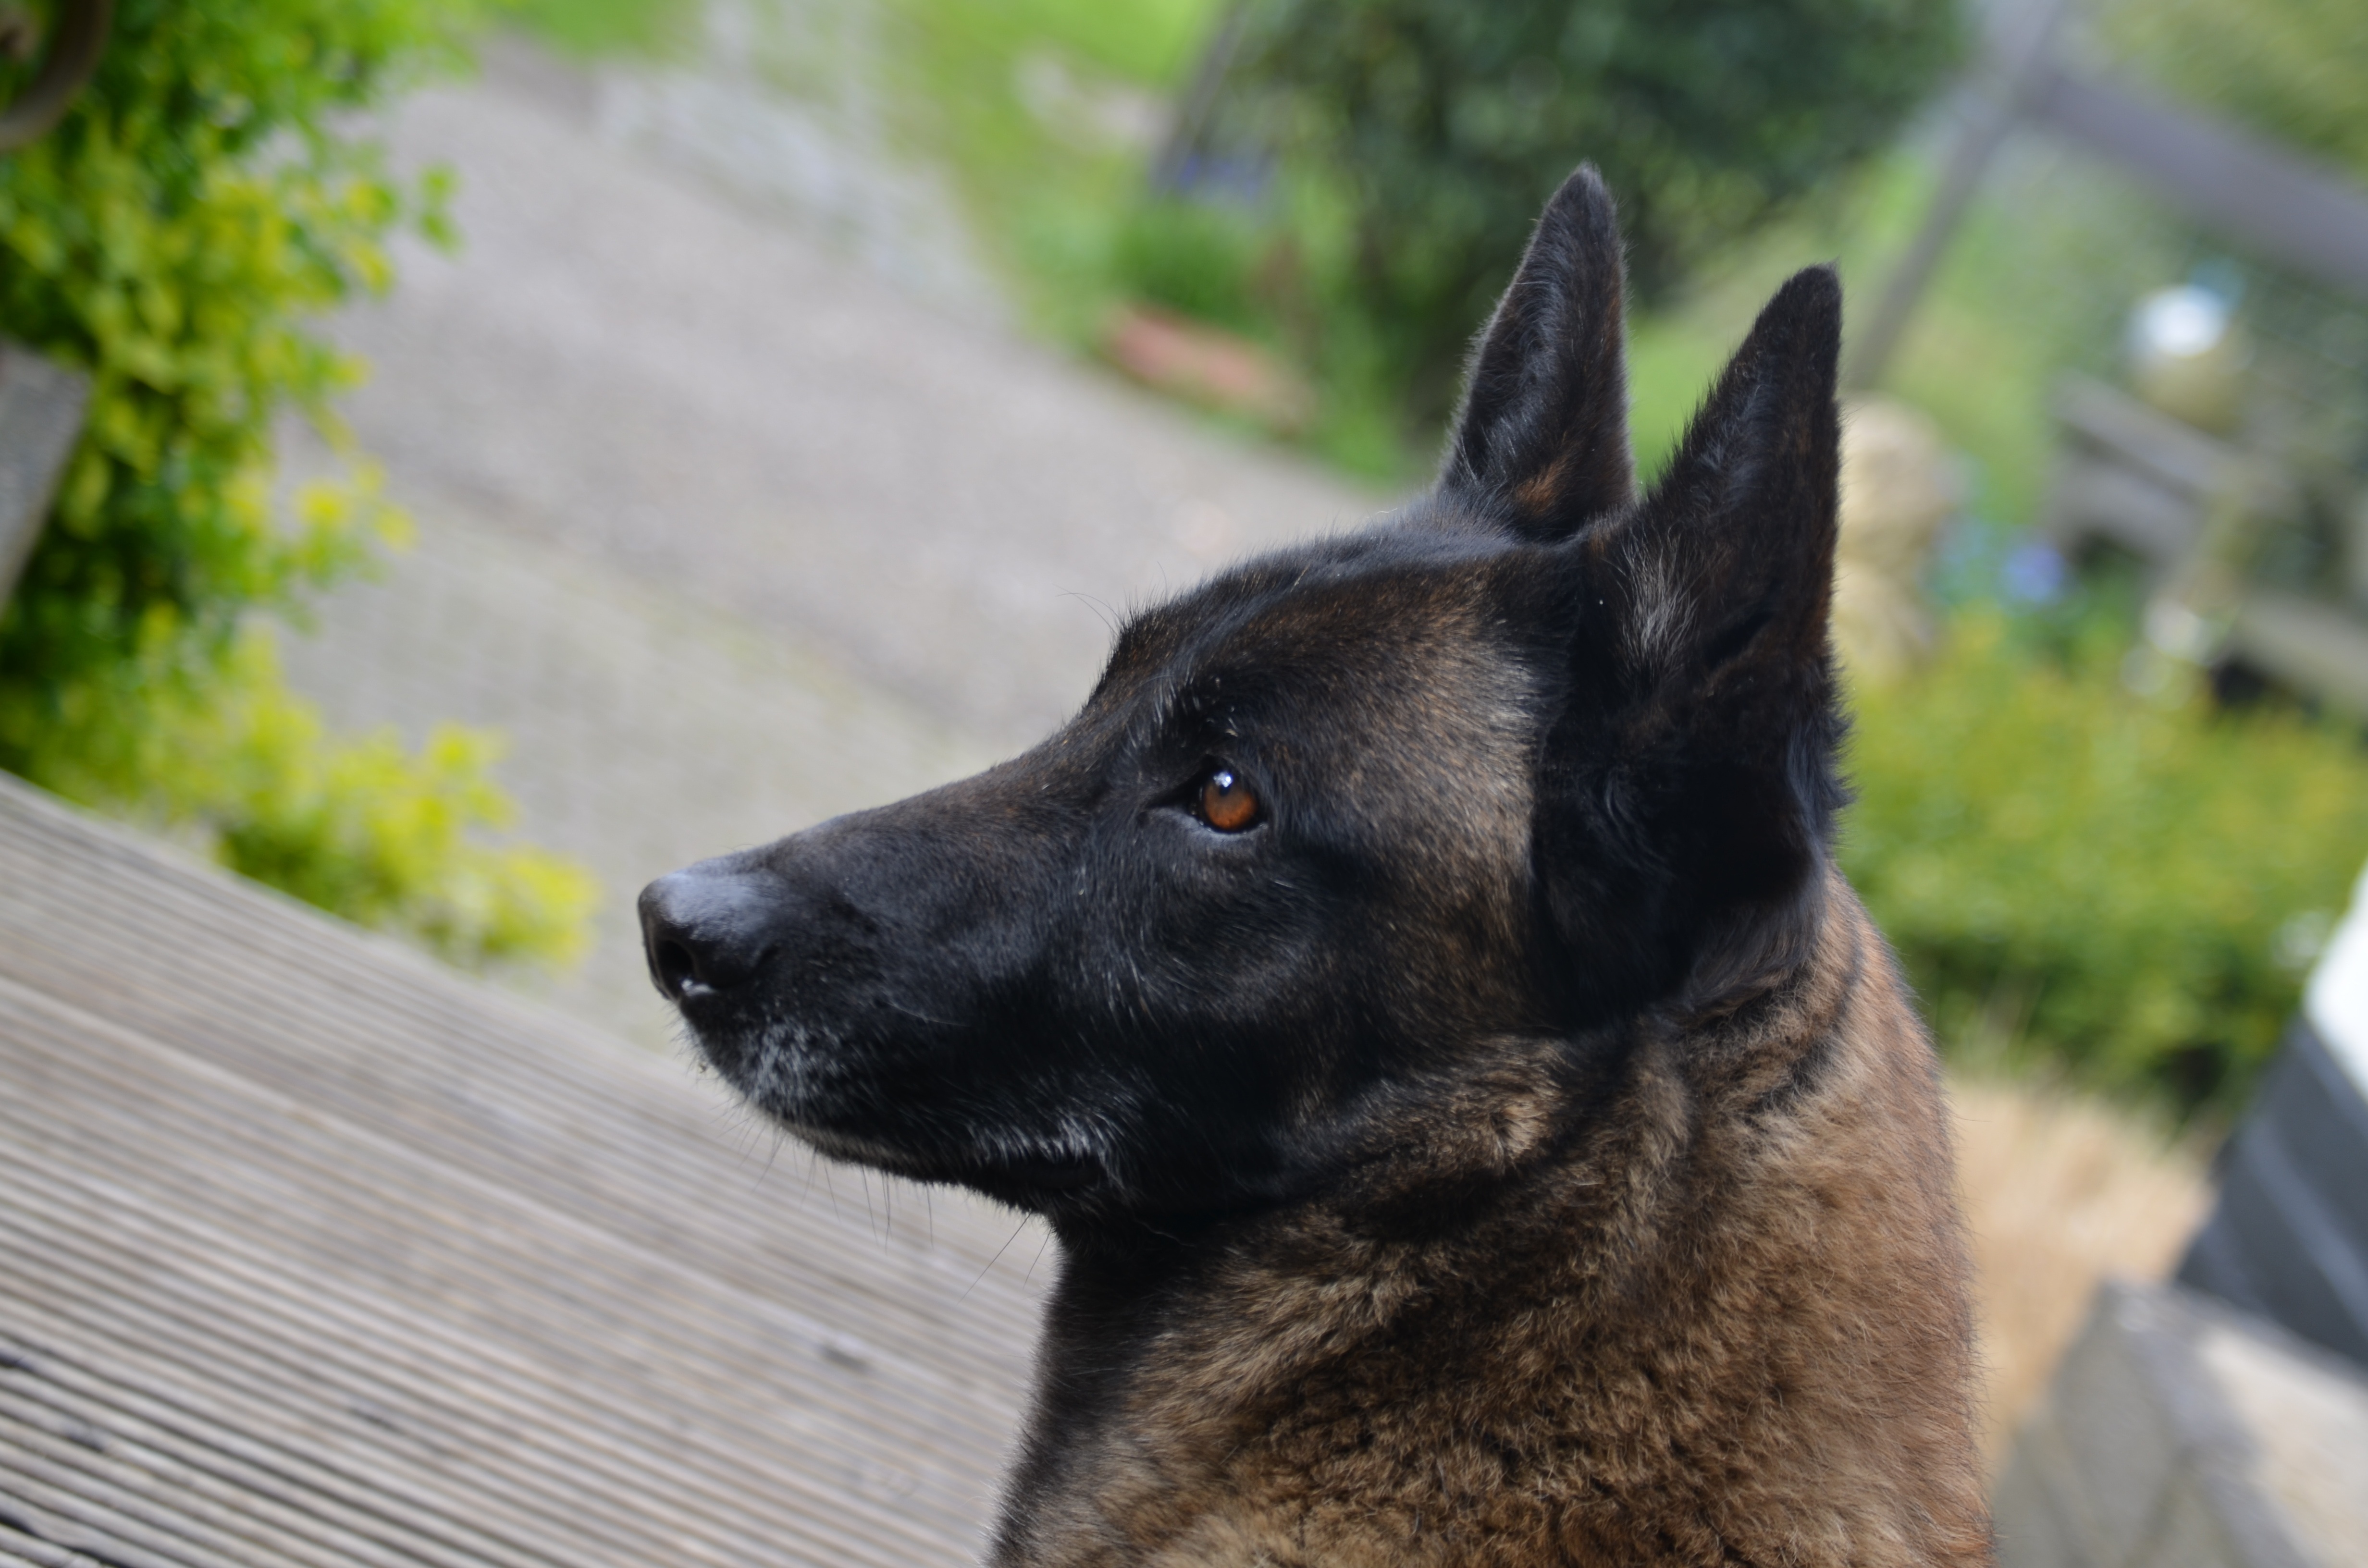
puppy, dog, animal, mammal, vertebrate, dog breed, belgian malinois, belgian shepherd malinois, dutch shepherd dog, australian cattle dog, shepherd dog, dog like mammal, wolfdog, dog breed group, dog crossbreeds, norwegian elkhound, east european shepherd, german shepherd dog